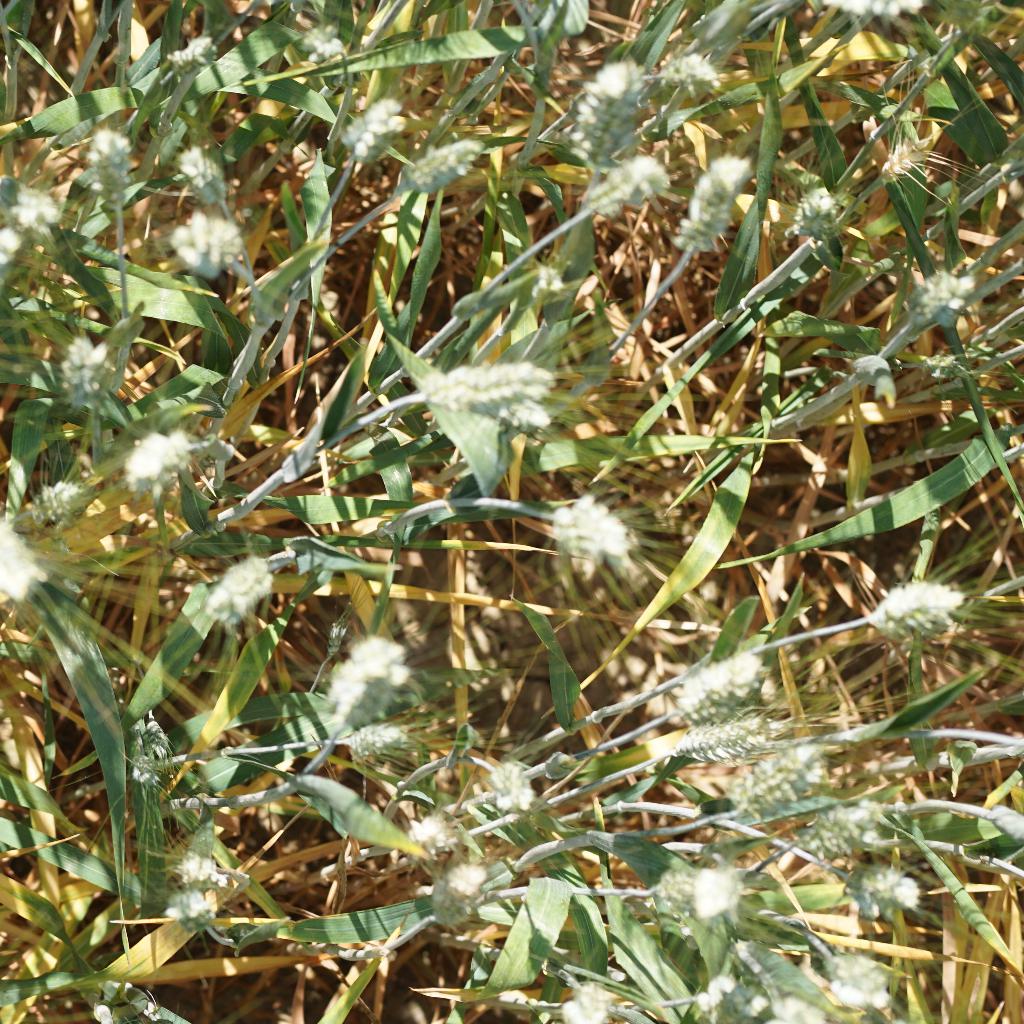
Country: France
Location: Gréoux
Wheat development stage: Filling